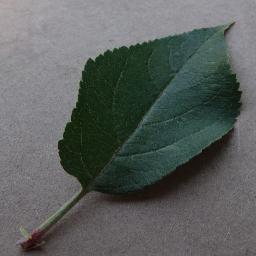
Label: Apple___healthy